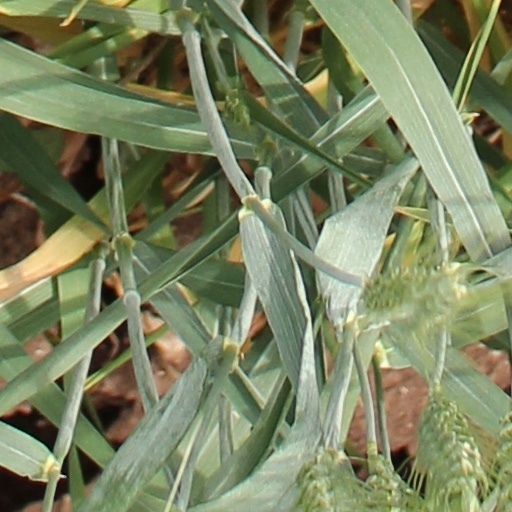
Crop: wheat